Harry Potter influences and analogues

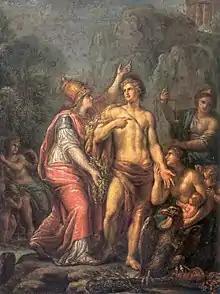
Ivan Akimov - Herakles on the crossroads. Greco-Roman mythology was a considerable influence on "Harry Potter".

Rowling has never openly credited any single author with inspiration, saying, "I haven't got the faintest idea where my ideas come from, or how my imagination works. I'm just grateful that it does, because it gives me more entertainment than it gives anyone else." However, she has mentioned a number of favourite authors as probable influences in her creation of "Harry Potter".